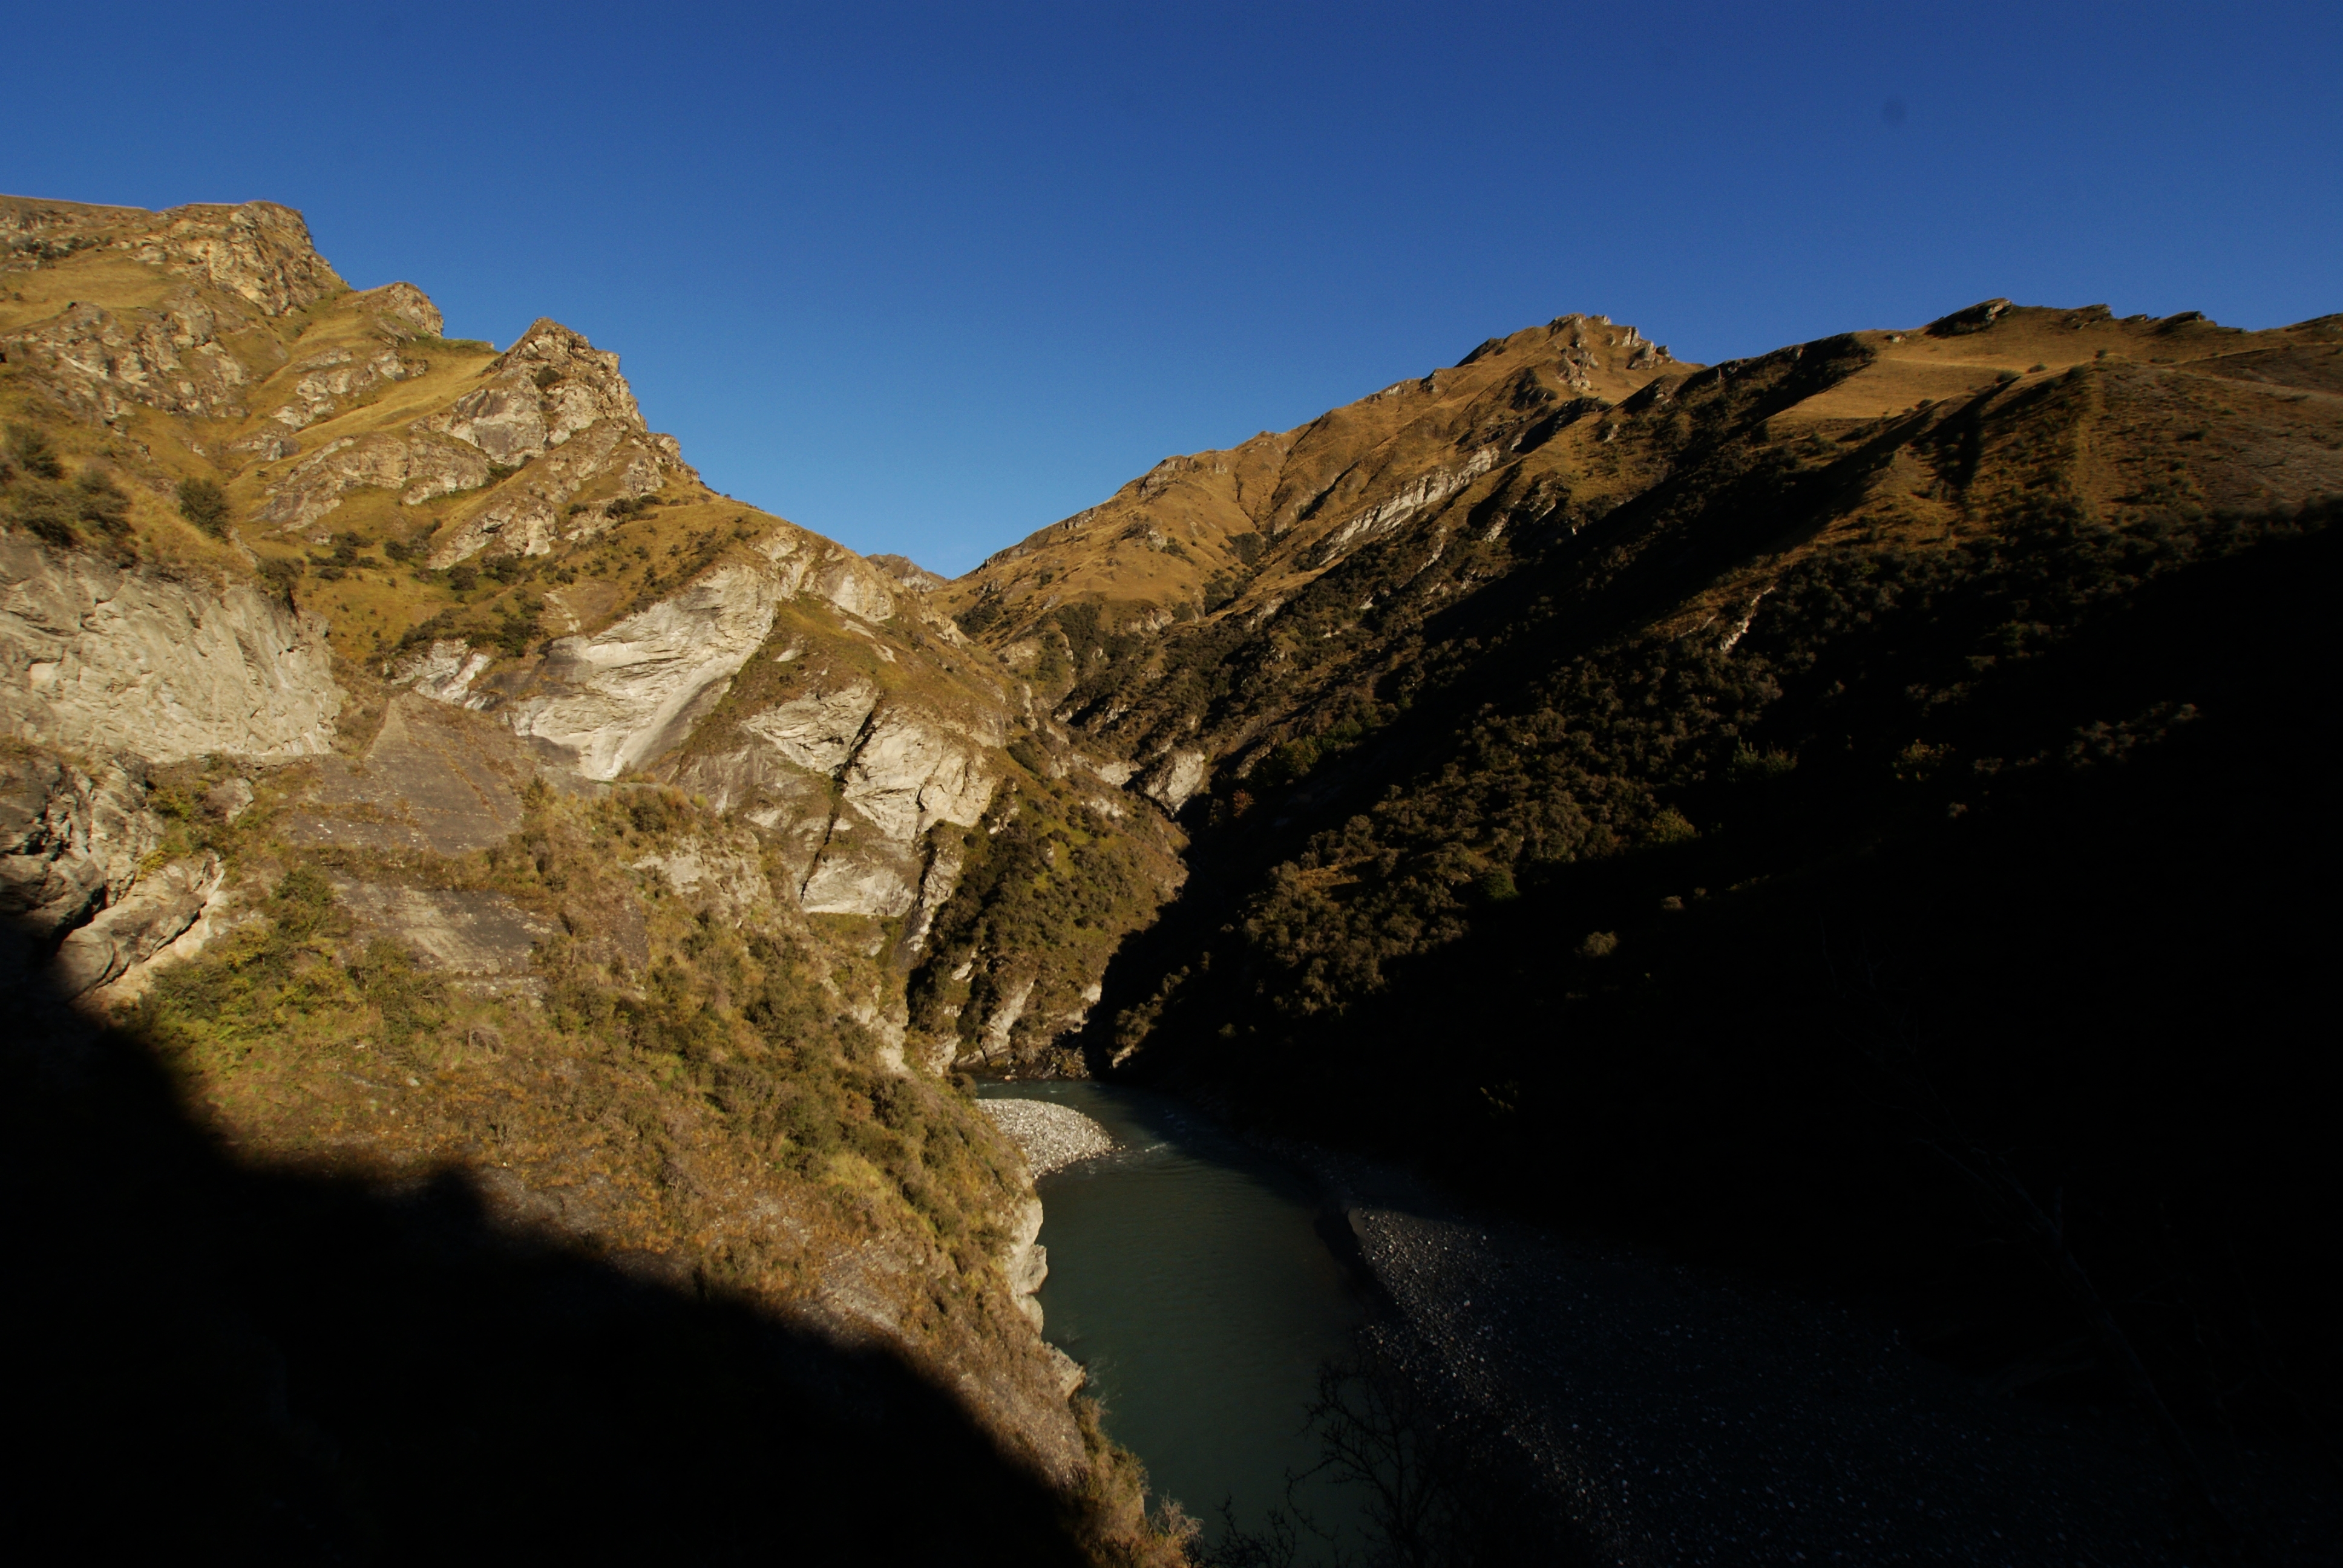
landscape, sea, nature, rock, wilderness, mountain, valley, mountain range, cliff, terrain, ridge, summit, publicdomain, geology, wadi, landform, geographical feature, mountainous landforms